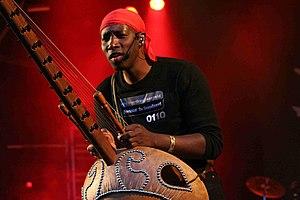
N'Faly Kouyaté est un musicien guinéen, chanteur, joueur de kora et de balafon, né en 1966 à Siguiri. Il vit à Bruxelles depuis 1994.